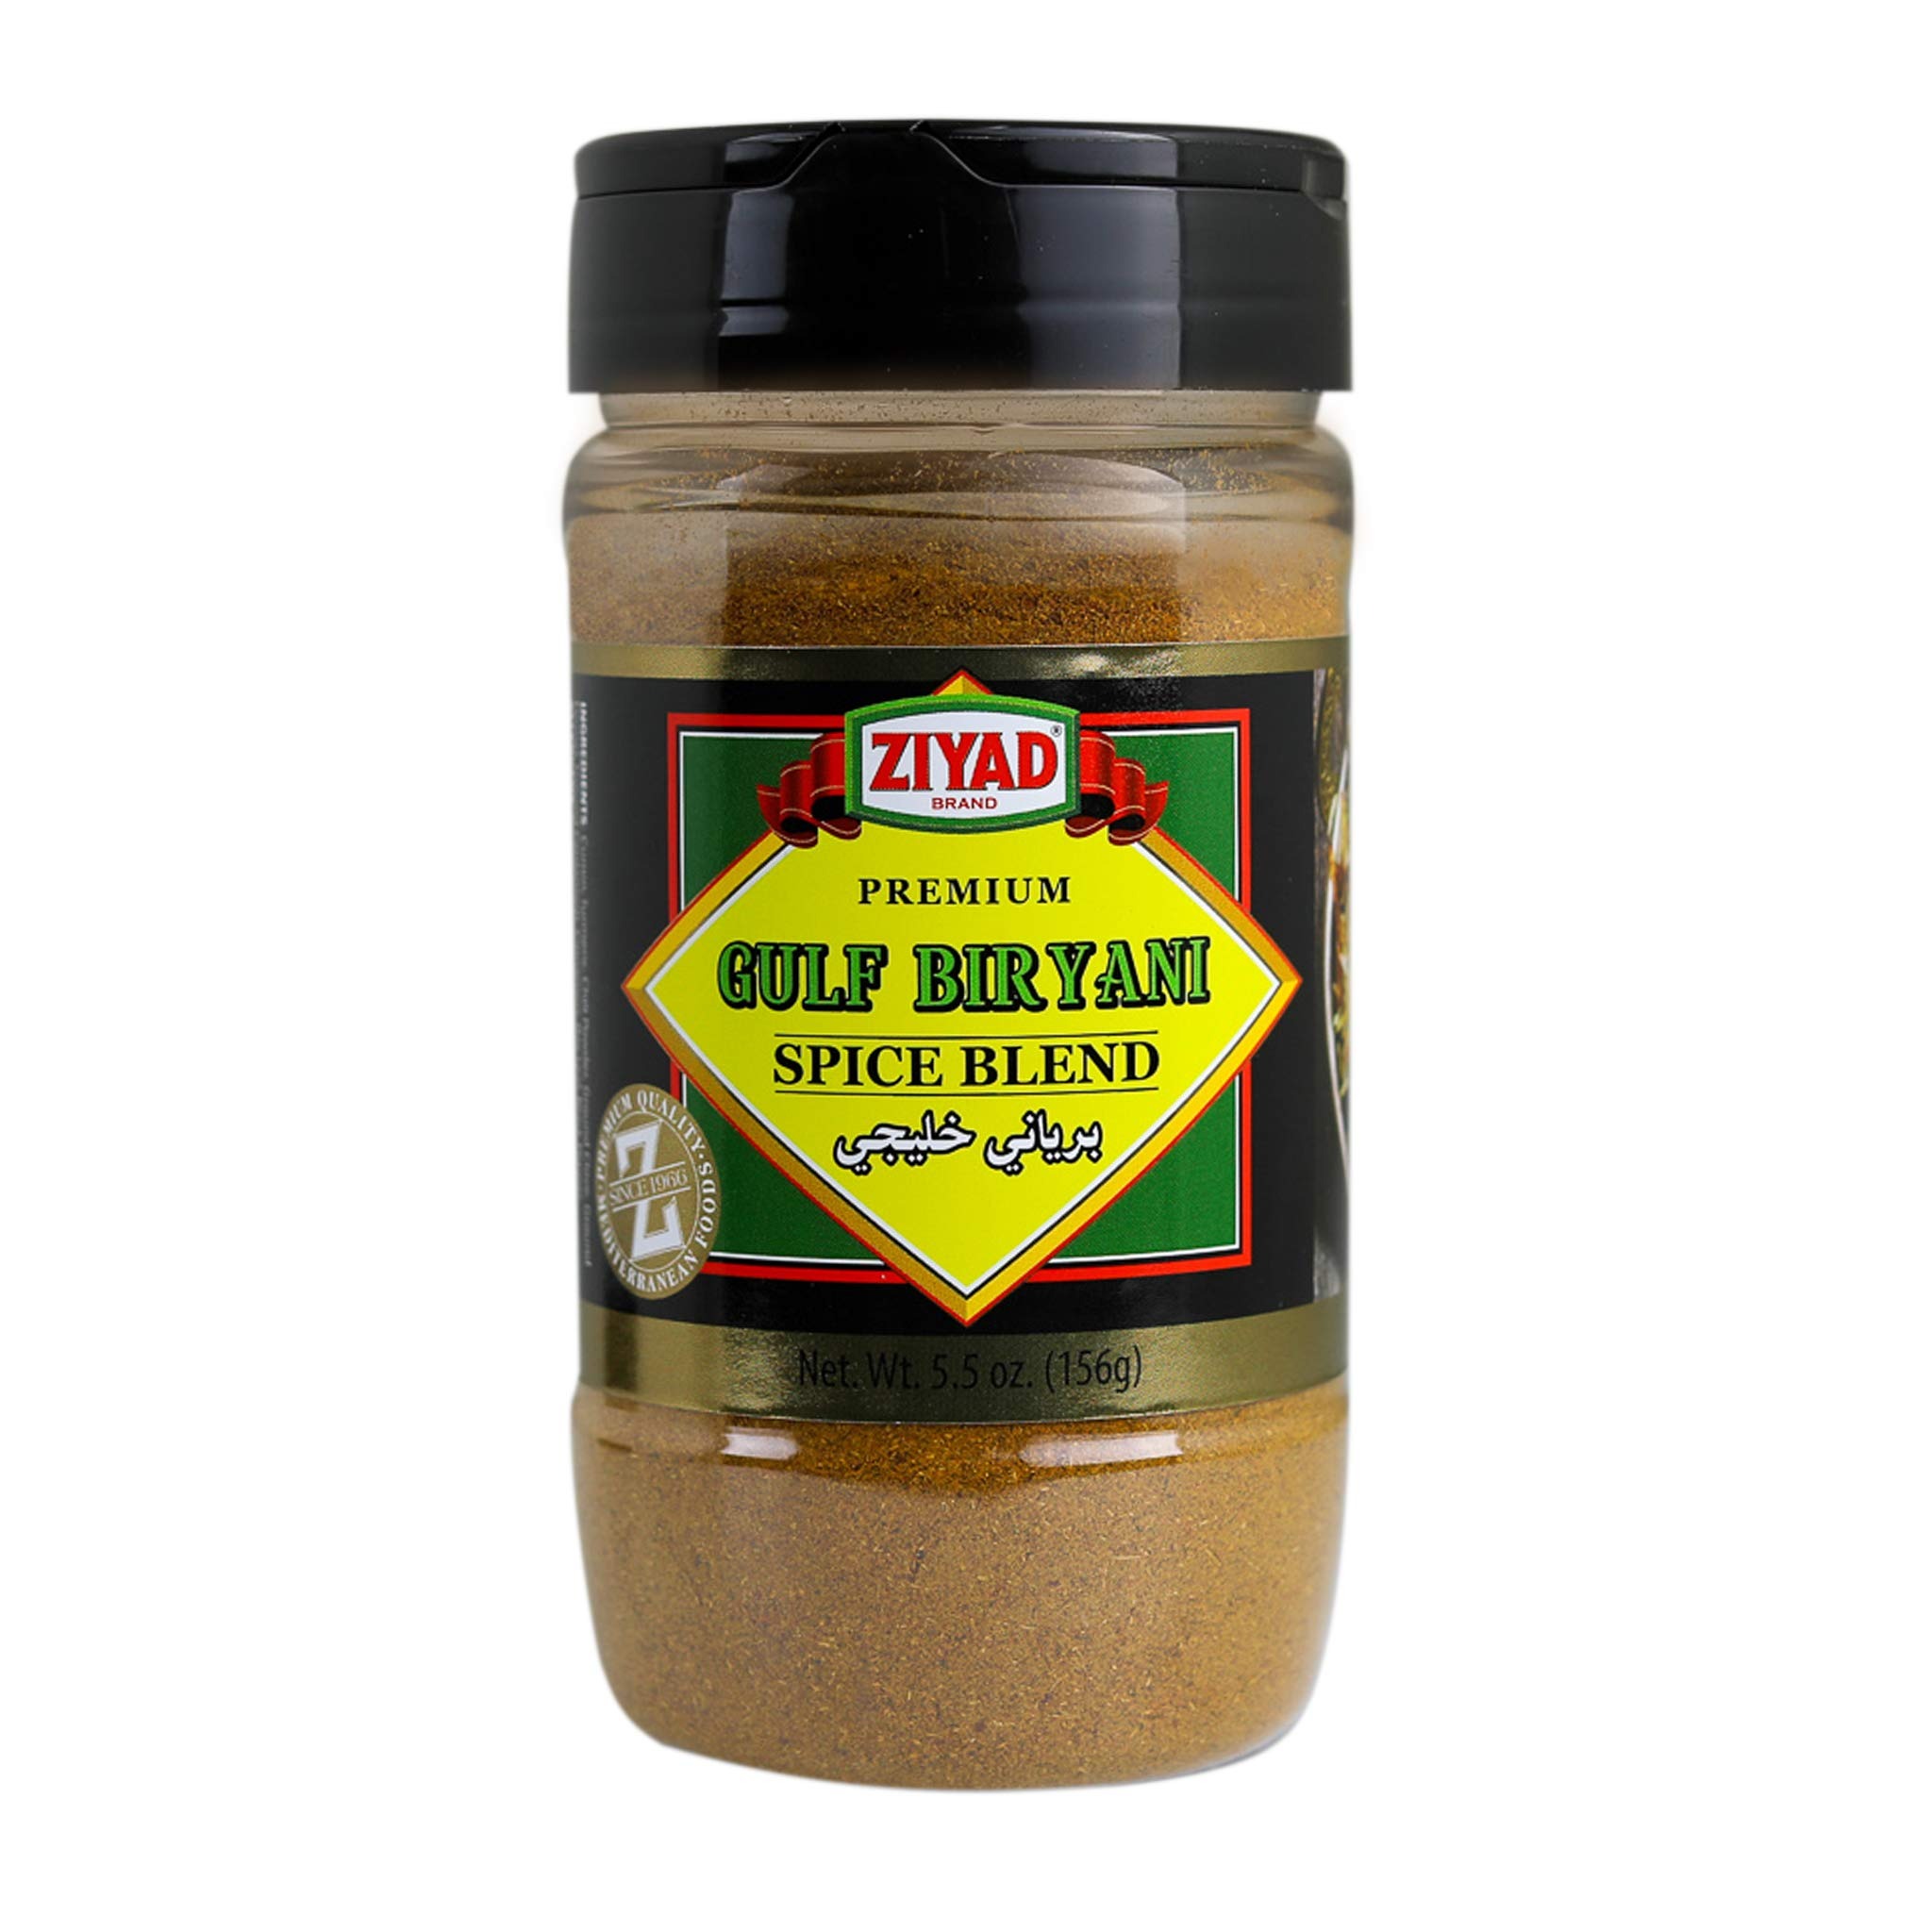
Item Name: Ziyad Shaker Premium Gulf Biryani blend, Flavorful Spices, No Additives, No Preservatives, No Salt, No MSG, 5.5 oz
Bullet Point 1: Perfect Pantry Essential: Authentic Gulf Biryani Spice Blend features flavorful spices with fragrant aromas to heighten your rice-based dishes.
Bullet Point 2: Complex Biryani Spice Blend: Featuring robust spices like Cumin, Turmeric, Chili Powder, Ground Clove, Ground Fennel, Ground Cardamom, Cinnamon, Bay Leaf, and Black Pepper.
Bullet Point 3: NO preservatives, NO artificial flavors or ingredients, and NO MSG.
Bullet Point 4: Flavor Booster: Mild and flavorful blend of herbs and spices makes it easy to create restaurant style classic Biryani with tomato, onion, and chicken layered over rice, cashews, and raisins.
Bullet Point 5: Quick & Easy: Just add this aromatic mix of spices to basmati rice, chicken, and veggies for a delicious biryani that rivals the restaurants in the Gulf.
Product Description: Authentic Gulf Biryani Spice blend features flavorful spices with fragrant aromas to heighten your rice-based dishes. It’s the perfect dry rub for chicken or turkey. Our Gulf Biryani is a complex blend featuring robust spices like Cumin, Turmeric, Chili Powder, Ground Clove, Ground Fennel, Ground Cardamom, Cinnamon, Bay Leaf, and Black Pepper. Our mild and flavorful blend of herbs and spices makes it easy to create restaurant style classic Biryani with tomato, onion, and chicken layered over rice, cashews, and raisins. Made with premium ingredients with no preservatives, artificial flavors, ingredients, or MSG. Our convenient double-sided shaker makes it easy to sprinkle the perfect pinch or spoon over your favorite foods. “From Our Family To Yours.” Ziyad is family owned and has been providing families with the highest quality products since 1966.
Value: 5.5
Unit: Ounce

Price: 9.99